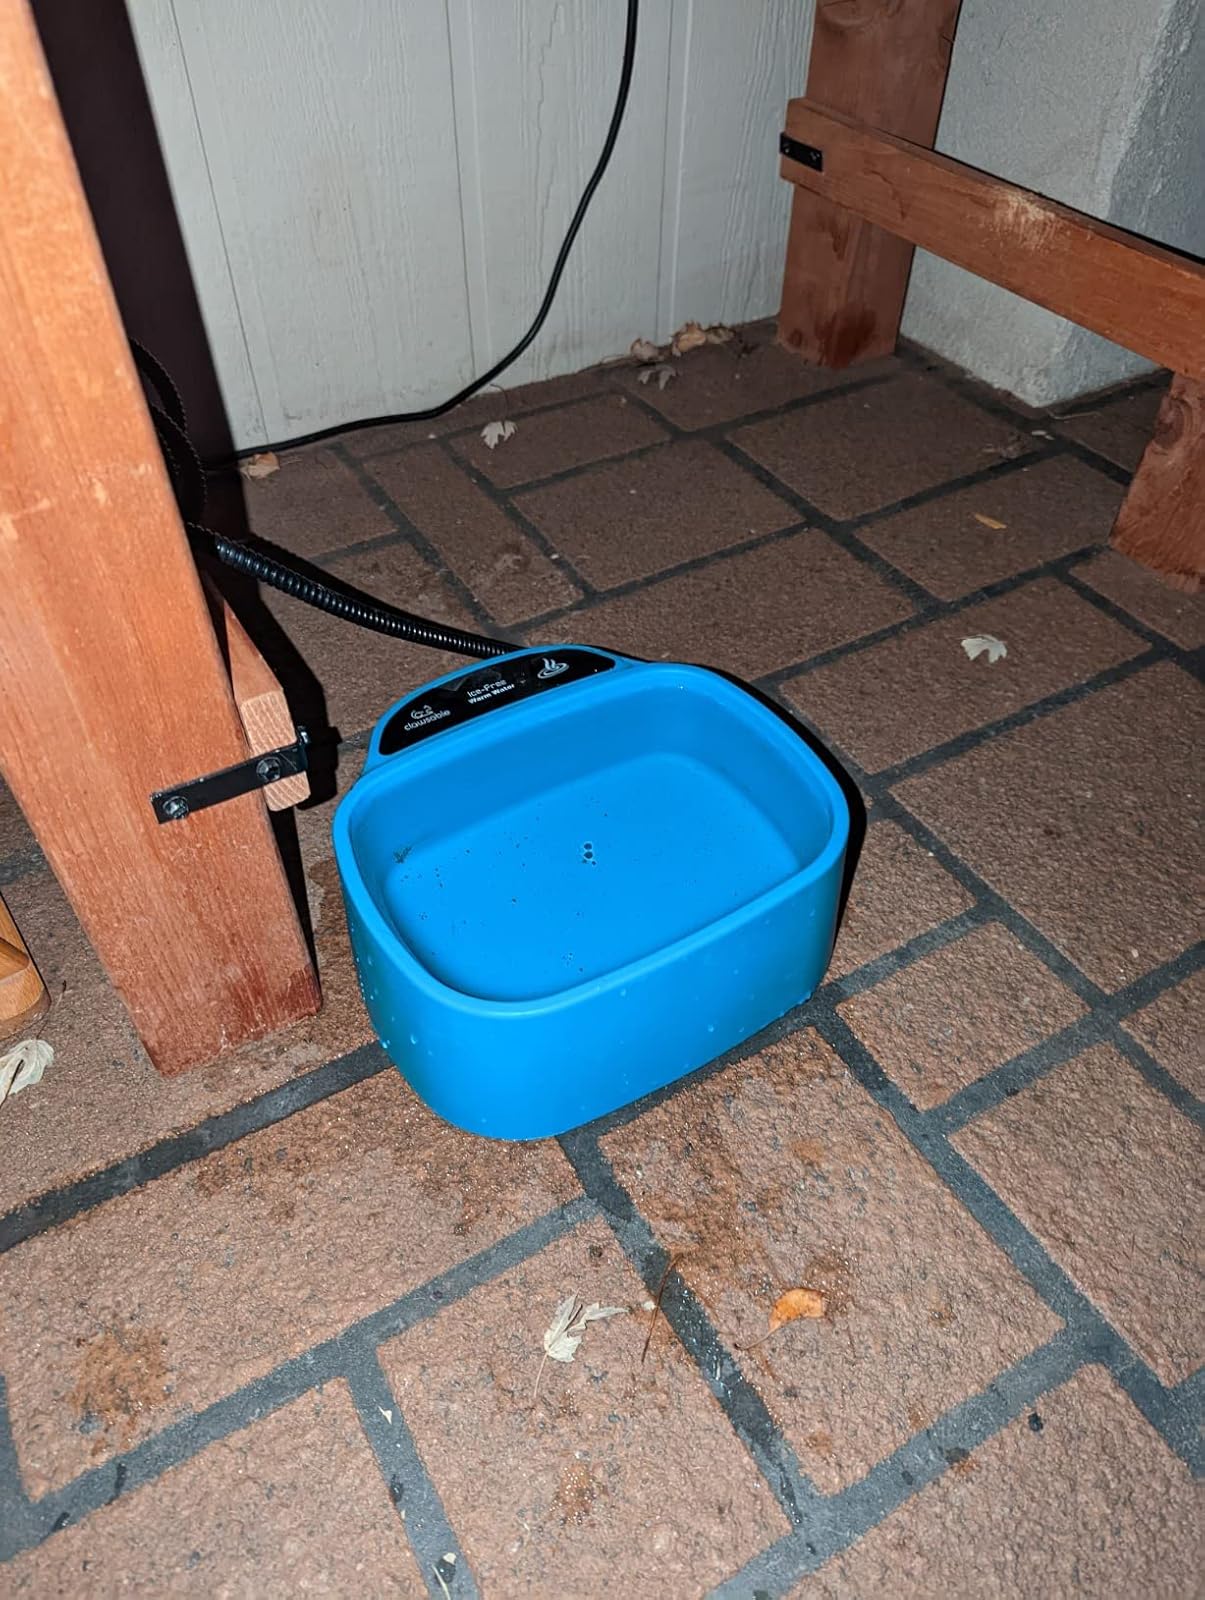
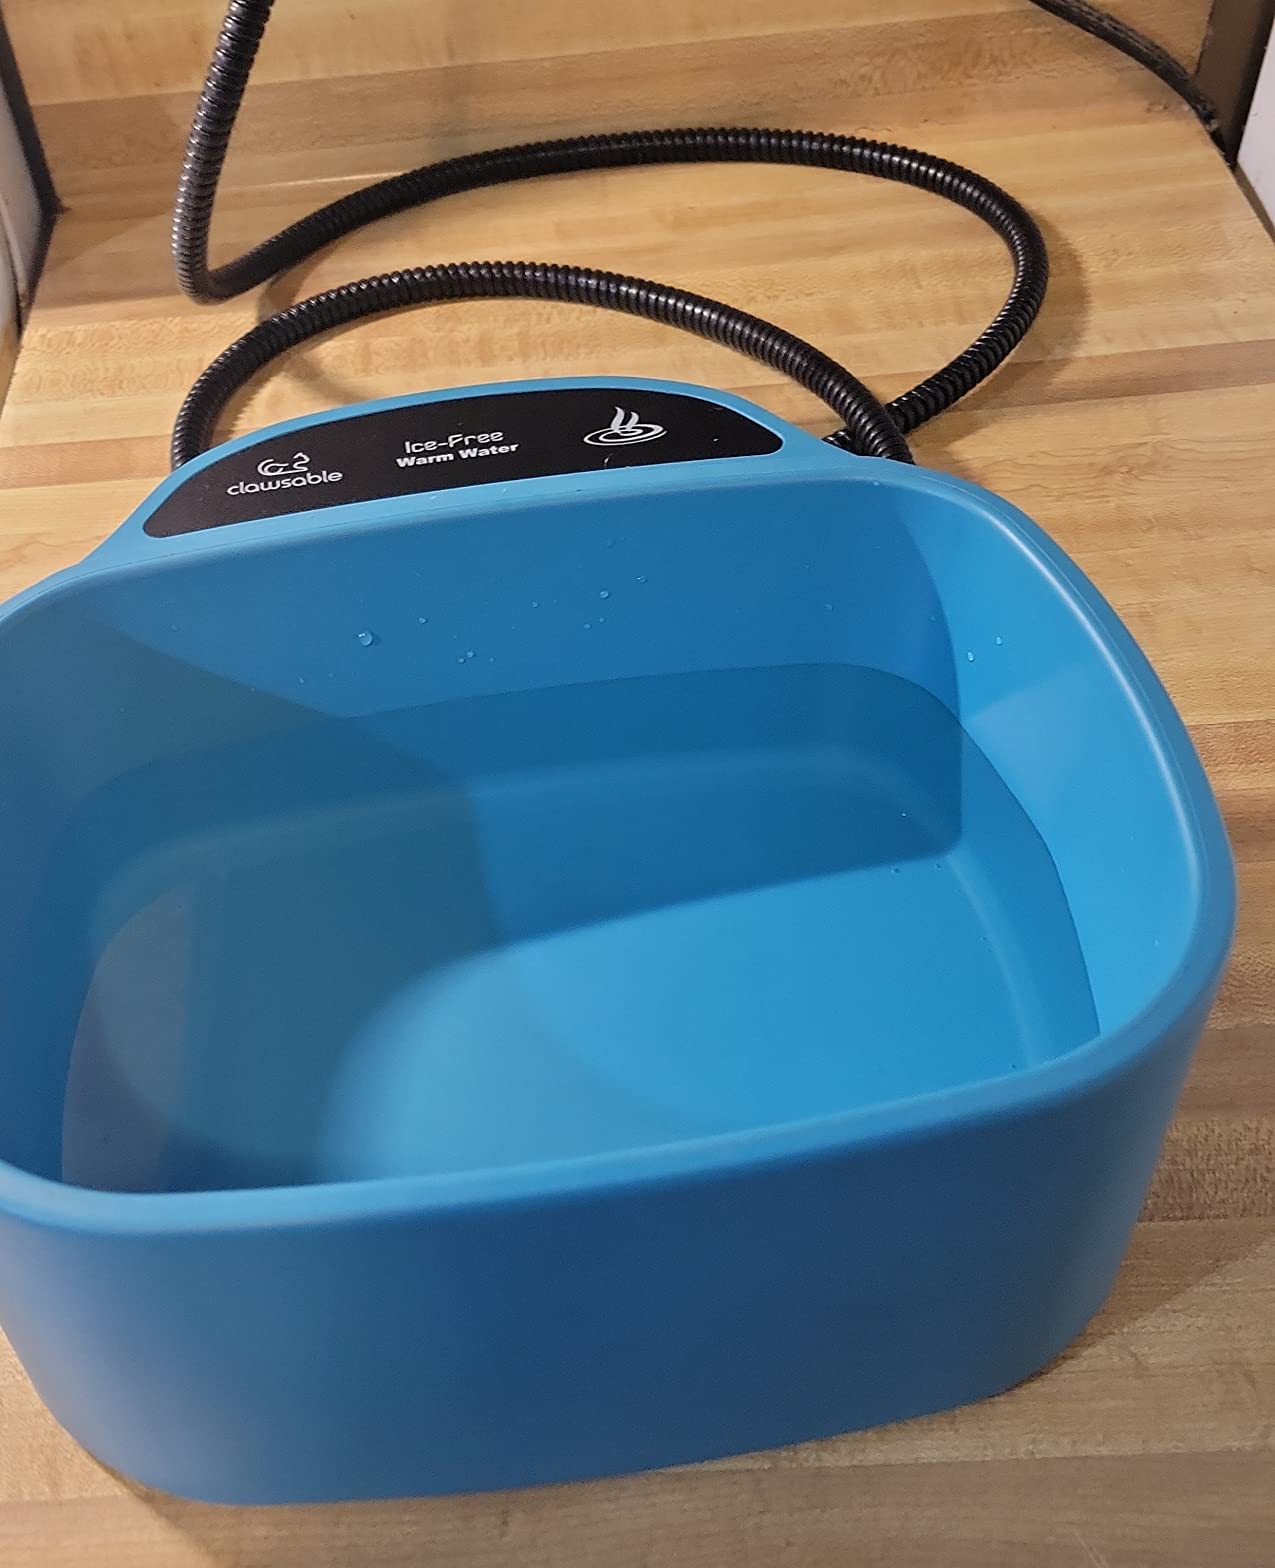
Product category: items_bowl
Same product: yes